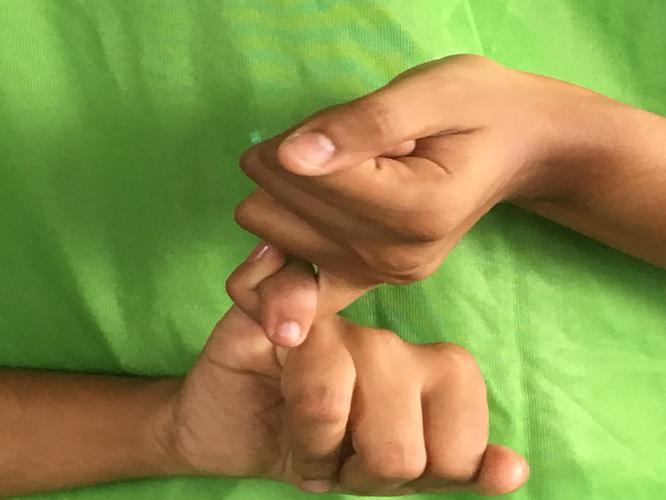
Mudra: Kilaka
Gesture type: double_hand